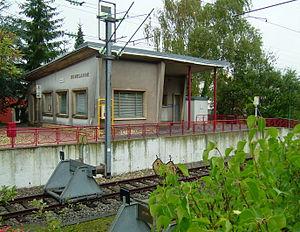
La gare de Rumelange est une gare ferroviaire luxembourgeoise, terminus de la ligne 6c, de Noertzange à Rumelange, située sur le territoire de la commune de Rumelange, dans le canton d'Esch-sur-Alzette.